Palmyra, Virginia

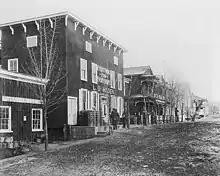
1912 street scene, showing L.O. Haden's general store

Before being named "Palmyra", the area was owned by the Timberlake family, and Reverend Walker Timberlake started a business there in 1814 called "Palmyra Mills".